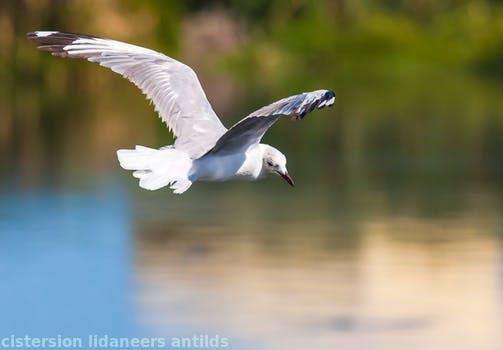
Label: Watermark